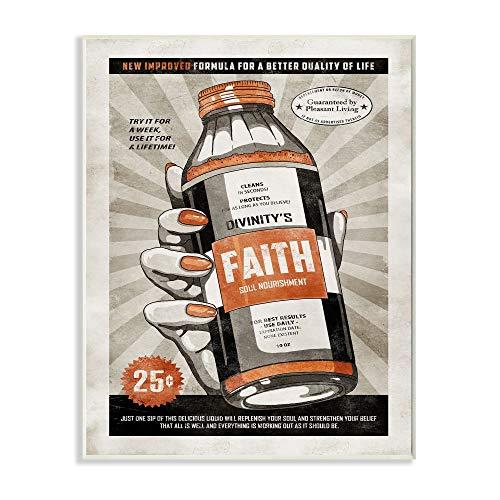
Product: Stupell Industries Faith Formula Funny Vintage Comic Book Design Wall Plaque, 13x19, Multi-Color
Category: Baby Products | Nursery | Décor | Wall Décor | Wall Plaques
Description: Design By Artist Ester Kay.
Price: $23.79
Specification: ProductDimensions:13x0.5x19inches|ItemWeight:3pounds|ShippingWeight:4pounds(Viewshippingratesandpolicies)|Manufacturer:StupellIndustries|ASIN:B07WX5564G|Itemmodelnumber:ekp-116_wd_13x19